Museums in Basel

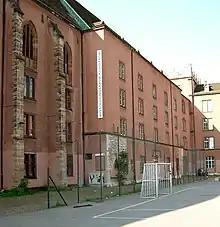
Klingental Exhibition Gallery on the premises of the Kaserne Basel cultural center

Like the Kleines Klingental Museum, the Klingental Exhibition Gallery (Ausstellungsraum Klingental) is located in the building complex of the former Klingental convent. Opened in 1974, the gallery serves as a presentation platform for the current work of artists living in Basel and aims to support emerging artistic talents. It is sponsored by the Klingental Gallery Society (Verein Ausstellungsraum Klingental). The Caricature and Cartoon Museum Basel (Karikatur & Cartoon Museum Basel), by contrast, was initiated by an individual, the collector and patron Dieter Burckhardt. Founded in 1979, it is devoted to caricatures, cartoons, comics, parodies and pastiches. The eponymous foundation (Stiftung Karikatur & Cartoon Museum Basel) is a dependent affiliate of the Christoph Merian Foundation. The exhibition galleries have been located in a structure from the Late Gothic period since 1996, following the completion of renovations and a new building addition by the architects Herzog & de Meuron. The Swiss Architecture Museum (Schweizerisches Architekturmuseum), founded in 1984, has resided since 2004 in the building complex of the Kunsthalle, which was completely renovated and redesigned by the architectural offices Miller & Maranta and Peter Märkli. The museum, sponsored by the Architecture Museum Foundation, presents alternating exhibitions on topics of international architecture and urbanism. An advantageous factor is the unusual concentration of internationally renowned architectural firms in Basel; Herzog & de Meuron, in particular, have made significant contributions to regional museum architecture.